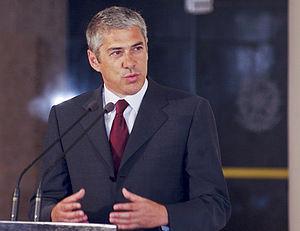
Le XVIIᵉ gouvernement constitutionnel est le gouvernement de la République portugaise entre le 12 mars 2005 et le 26 octobre 2009, sous la Xᵉ législature de l'Assemblée de la République.
Le XVIIIᵉ gouvernement constitutionnel est le gouvernement de la République portugaise entre le 26 octobre 2009 et le 21 juin 2011, sous la XIᵉ législature de l'Assemblée de la République.